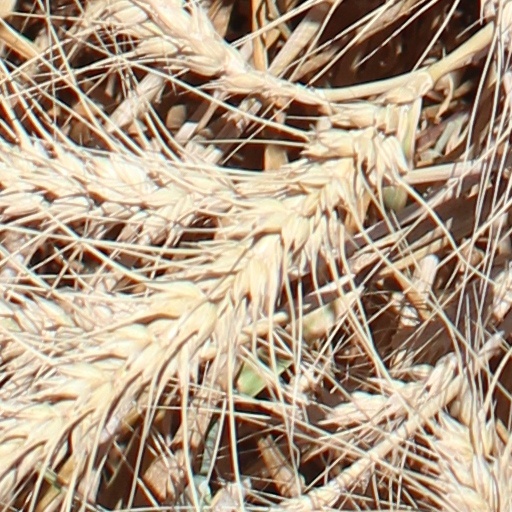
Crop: wheat